New England (medieval)

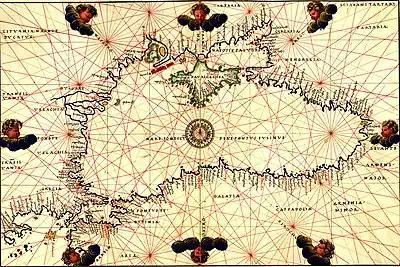
A hand-drawn map of the coast of the Black Sea.

Evidence of five place names from portolans from medieval Italian, Catalan and Greek navigators of the north coast of the Black Sea supports the view of a medieval New England east of Constantinople. It is possible that (or ) derives from the word "Saxon" or "South Saxons" (from the Kingdom of Sussex, now Sussex). This may be the place that gave its name to the Ottoman fortress of or , now the site of the Russian port city of Novorossiysk.